Millstone

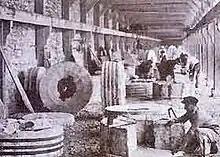
Millstone production workshop in Épernon

The oldest rotating millstone are thought to have originated in Spain 2,500 years ago(600 BC - 400 BC). It seems that the rotating millstone spread at the end of the 5th century BC from Spain, and that it was directly derived from attempts to perfect the Olynthus mill. André Leroi-Gourhan states that ""the transformation of rectilinear reciprocating motion into circular-continuous motion leads to another form of milling"". Some authors do not agree on its geographical origin, located for some ""towards Carthage and the Syrian-Egyptian region"", ""simultaneously in Spain and England"" for others, and even though it was found in China in the 1st century BC. According to L.A. Moritz, the rotating grain mill only appeared in the first century BC. He bases his demonstration on Latin texts, in particular those of Plautus and Cato, and fixes the introduction of this type between the time of Plautus' death in 184BC and the composition of "De agri cultura", around 160 BC.